German jazz

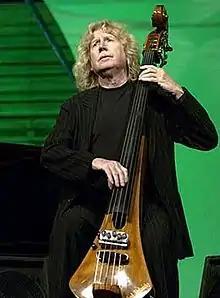
Eberhard Weber

The music critic and producer Joachim-Ernst Berendt took an eminent position at this time, influencing German jazz mainly in the 1960s and 1970s. Without him, neither the European Free Jazz, even as individual musicians like Mangelsdorff, Doldinger and others, would have gained the importance that they have for the German jazz today. Berendt was the first and only global player of the jazz critics and producers of the German jazz scene, who introduced jazz from Germany abroad.